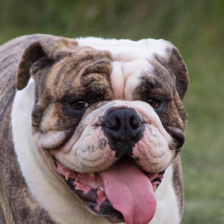
Label: animals